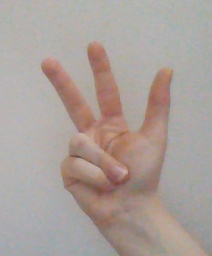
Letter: al